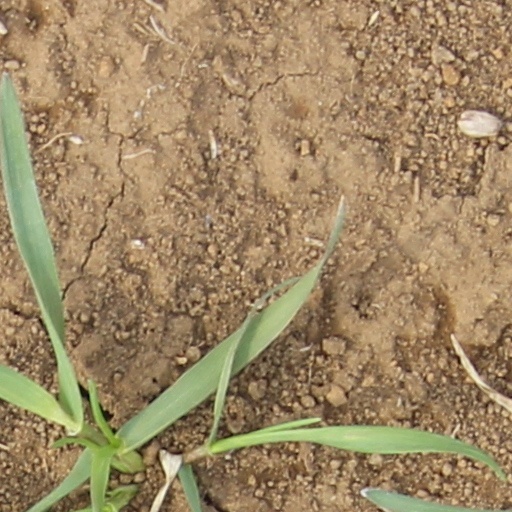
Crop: wheat